Hedvig Elisabeth Charlotte of Holstein-Gottorp

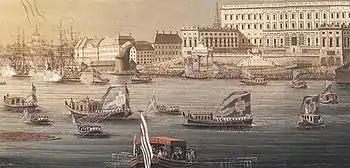
Painting of the official entry of Hedvig Elisabeth Charlotte in Stockholm on 7 July 1774.

Hedwig Elisabeth Charlotte of Holstein-Gottorp (22 March 1759 – 20 June 1818) was the queen consort of Charles XIII of Sweden and II of Norway. She was also a famed diarist, memoirist and wit. She is known as "Hedwig Elisabeth Charlotte", though her official name as queen was Charlotte ("Charlotta").